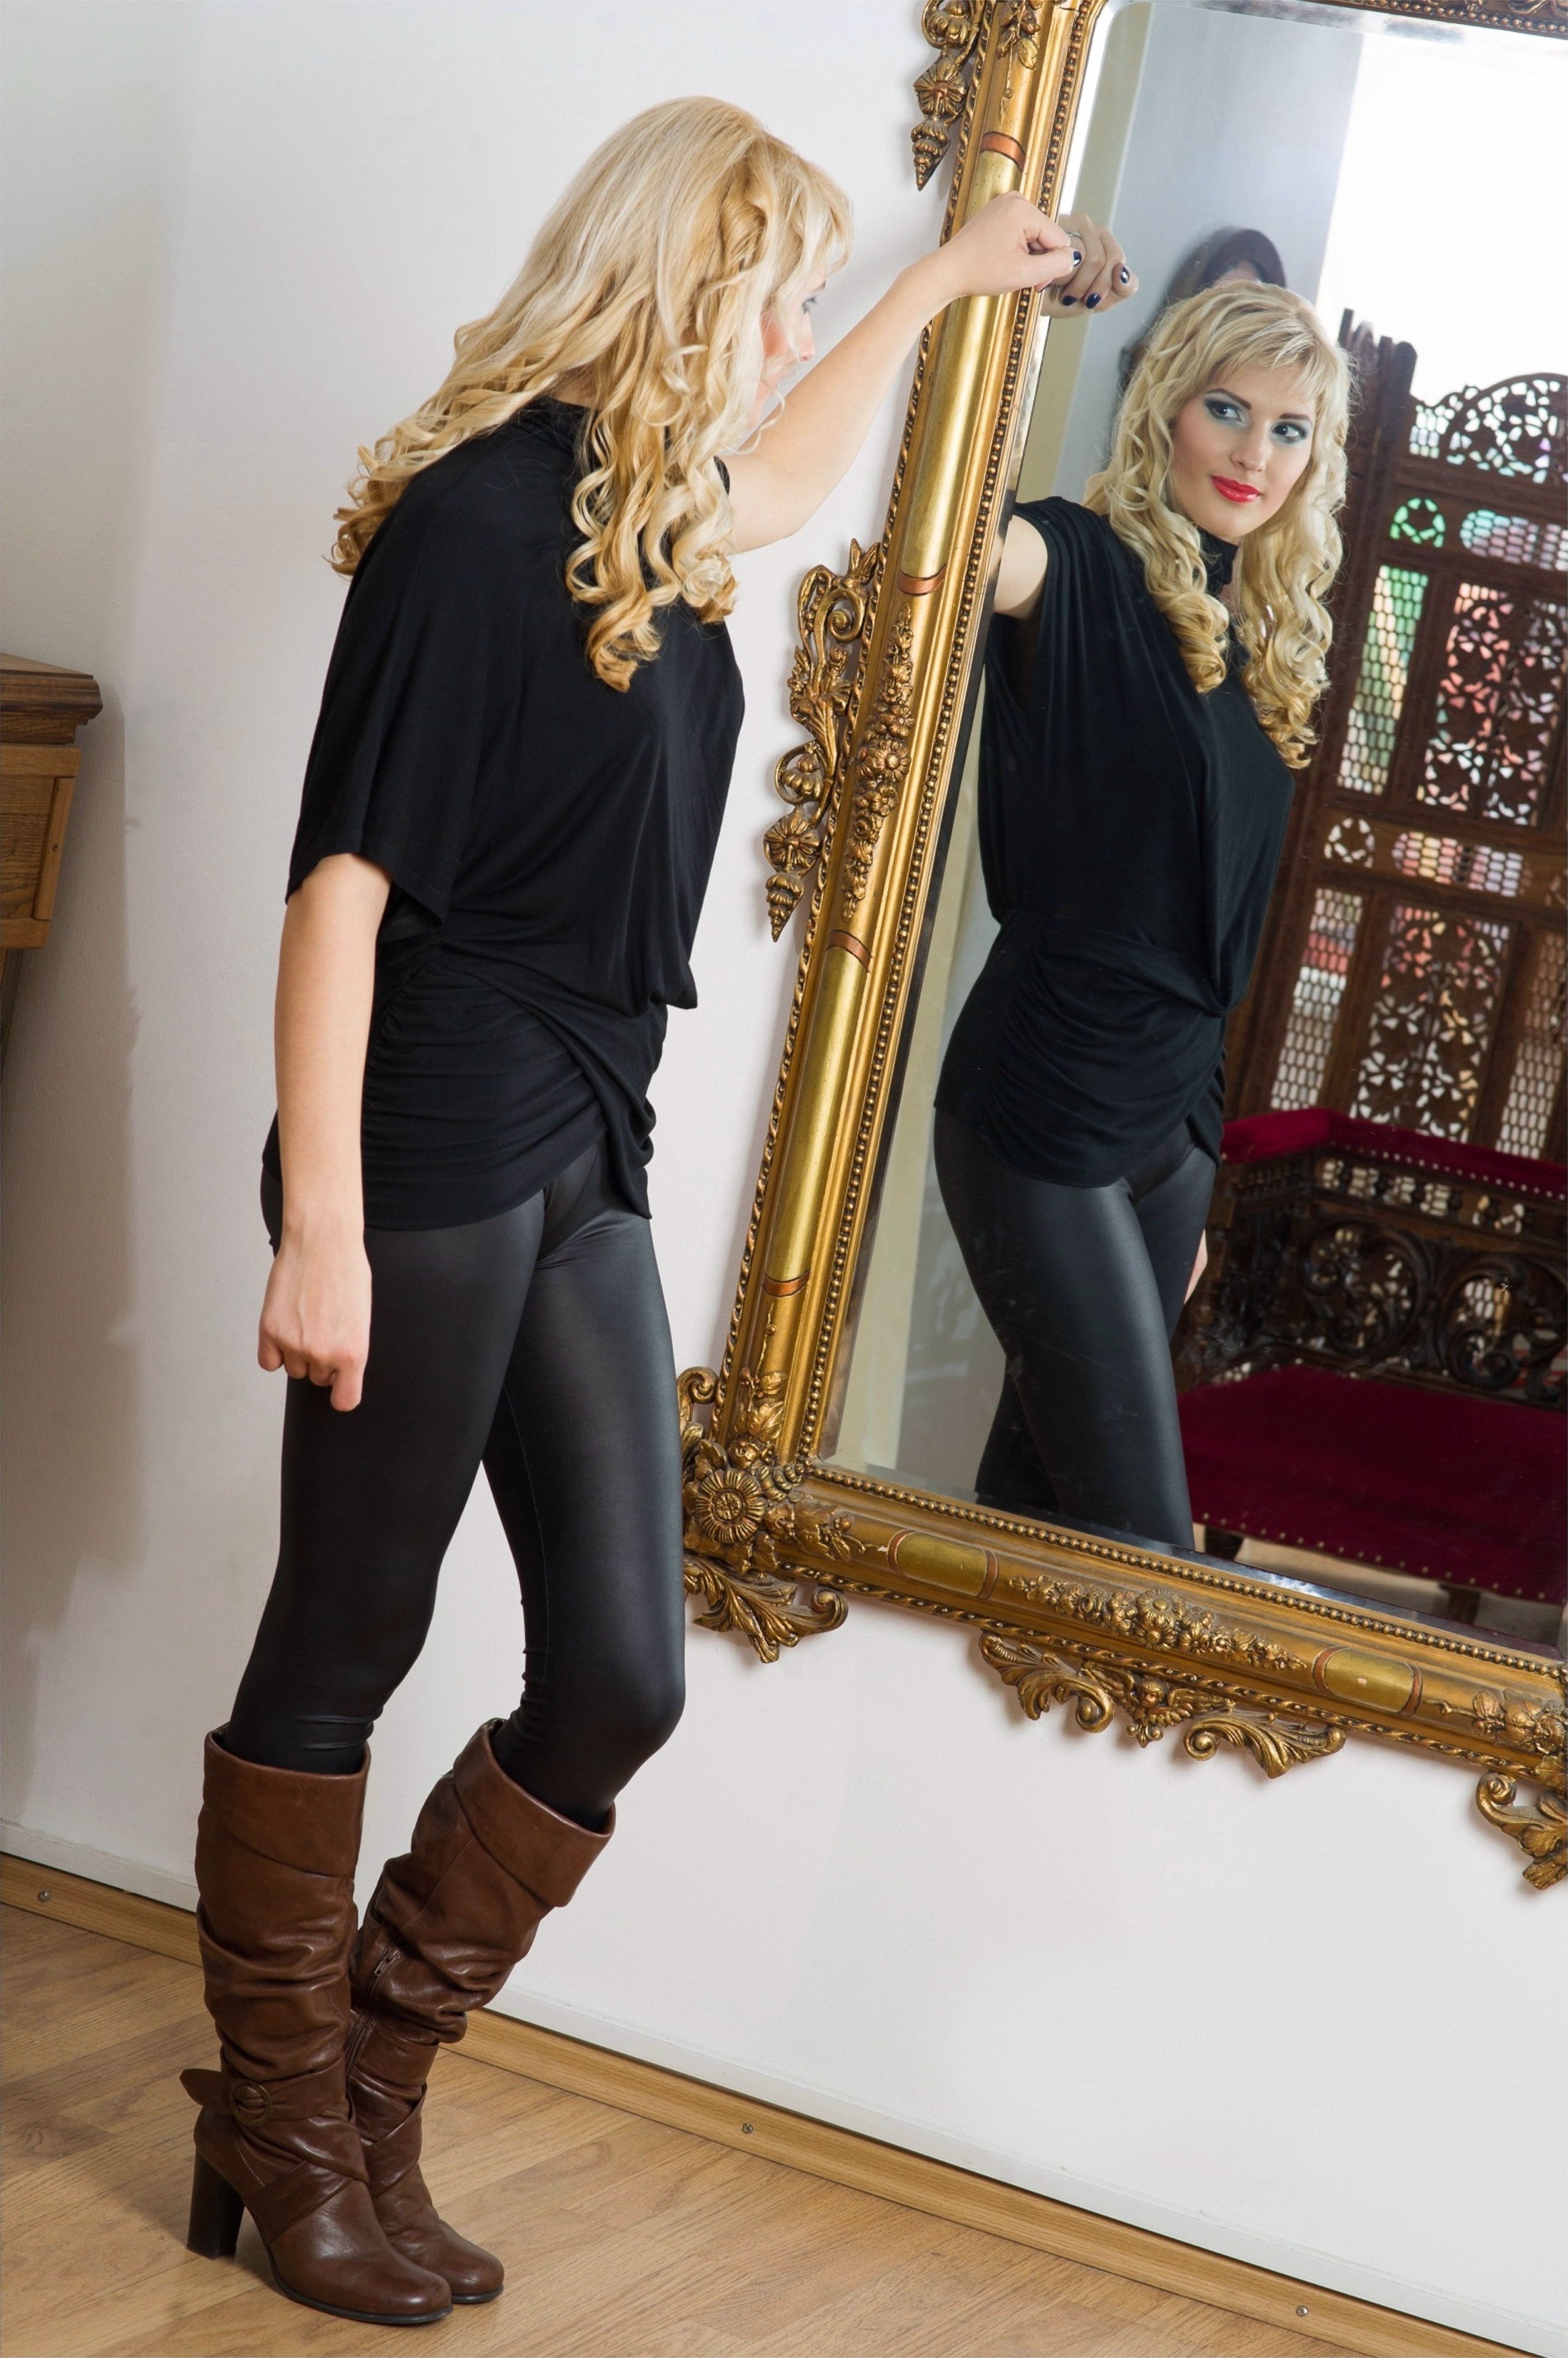
person, woman, looking, model, reflection, clothing, blonde, boots, footwear, mirror, attractive, adult, fashion girl, photo shoot, leather boots, pretty woman, woman looking in mirror, hottie